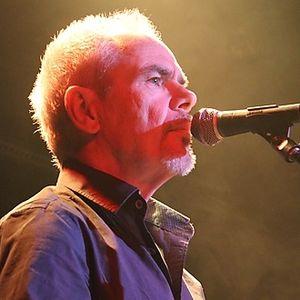
Nik Kershaw est un auteur-compositeur-interprète multi-instrumentiste et producteur de disques anglais né à Bristol le 1ᵉʳ mars 1958.